Shingeki

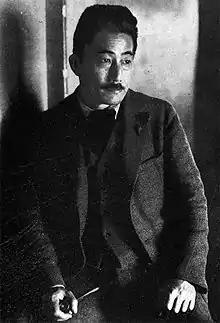
Osanai Kaoru.

Scholars link two historical figures to the development of Shingeki. The first is Tsubouchi Shōyō. Tsubouchi established the Bungei Kyokai, mentioned above, at Waseda University. He wrote and directed many early Shingeki plays, translated the entire works of Shakespeare into Japanese, and taught theater and literature as a Waseda professor. Most recognize him as the founder of theatre research in Japan. According to historians, he explored mediums other than theatre. He wanted to modernize literature in general, however, he focused on the novel and drama. Tsubouchi did not believe kabuki should be replaced, but that it should be reformed. He studied western pieces as a means to reforming Japanese drama and literature. His plays include "Kiri no hitotha" (A Leaf of Paulownia), and "En no gyoja" (The Hermit), which were heavily influenced by western style playwrights, and dealt with psychological insight that did not fit into the mold of kabuki theatre. He produced and directed plays that were considered landmarks in the new theatre, however, the Bungei Kyokai was disbanded in 1913 due to drama between the members.